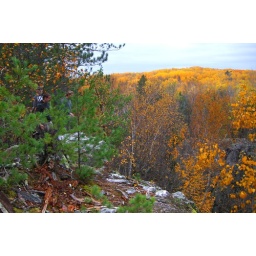
across the road - old carney lake road in mid october